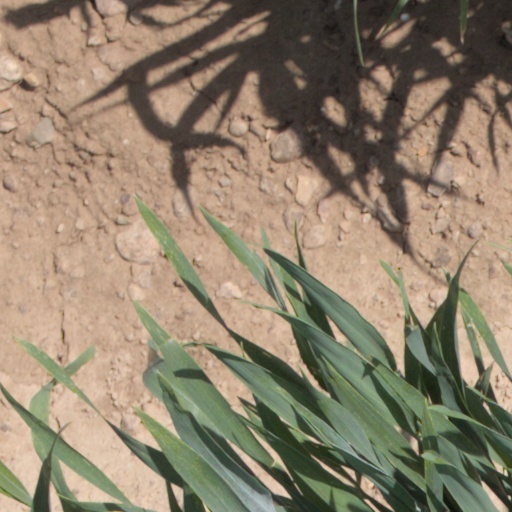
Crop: wheat